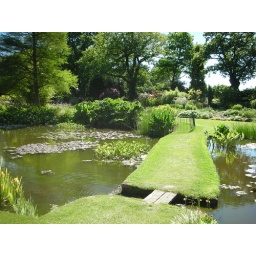
This is the grass walkway across the lake in the Water Gardens.